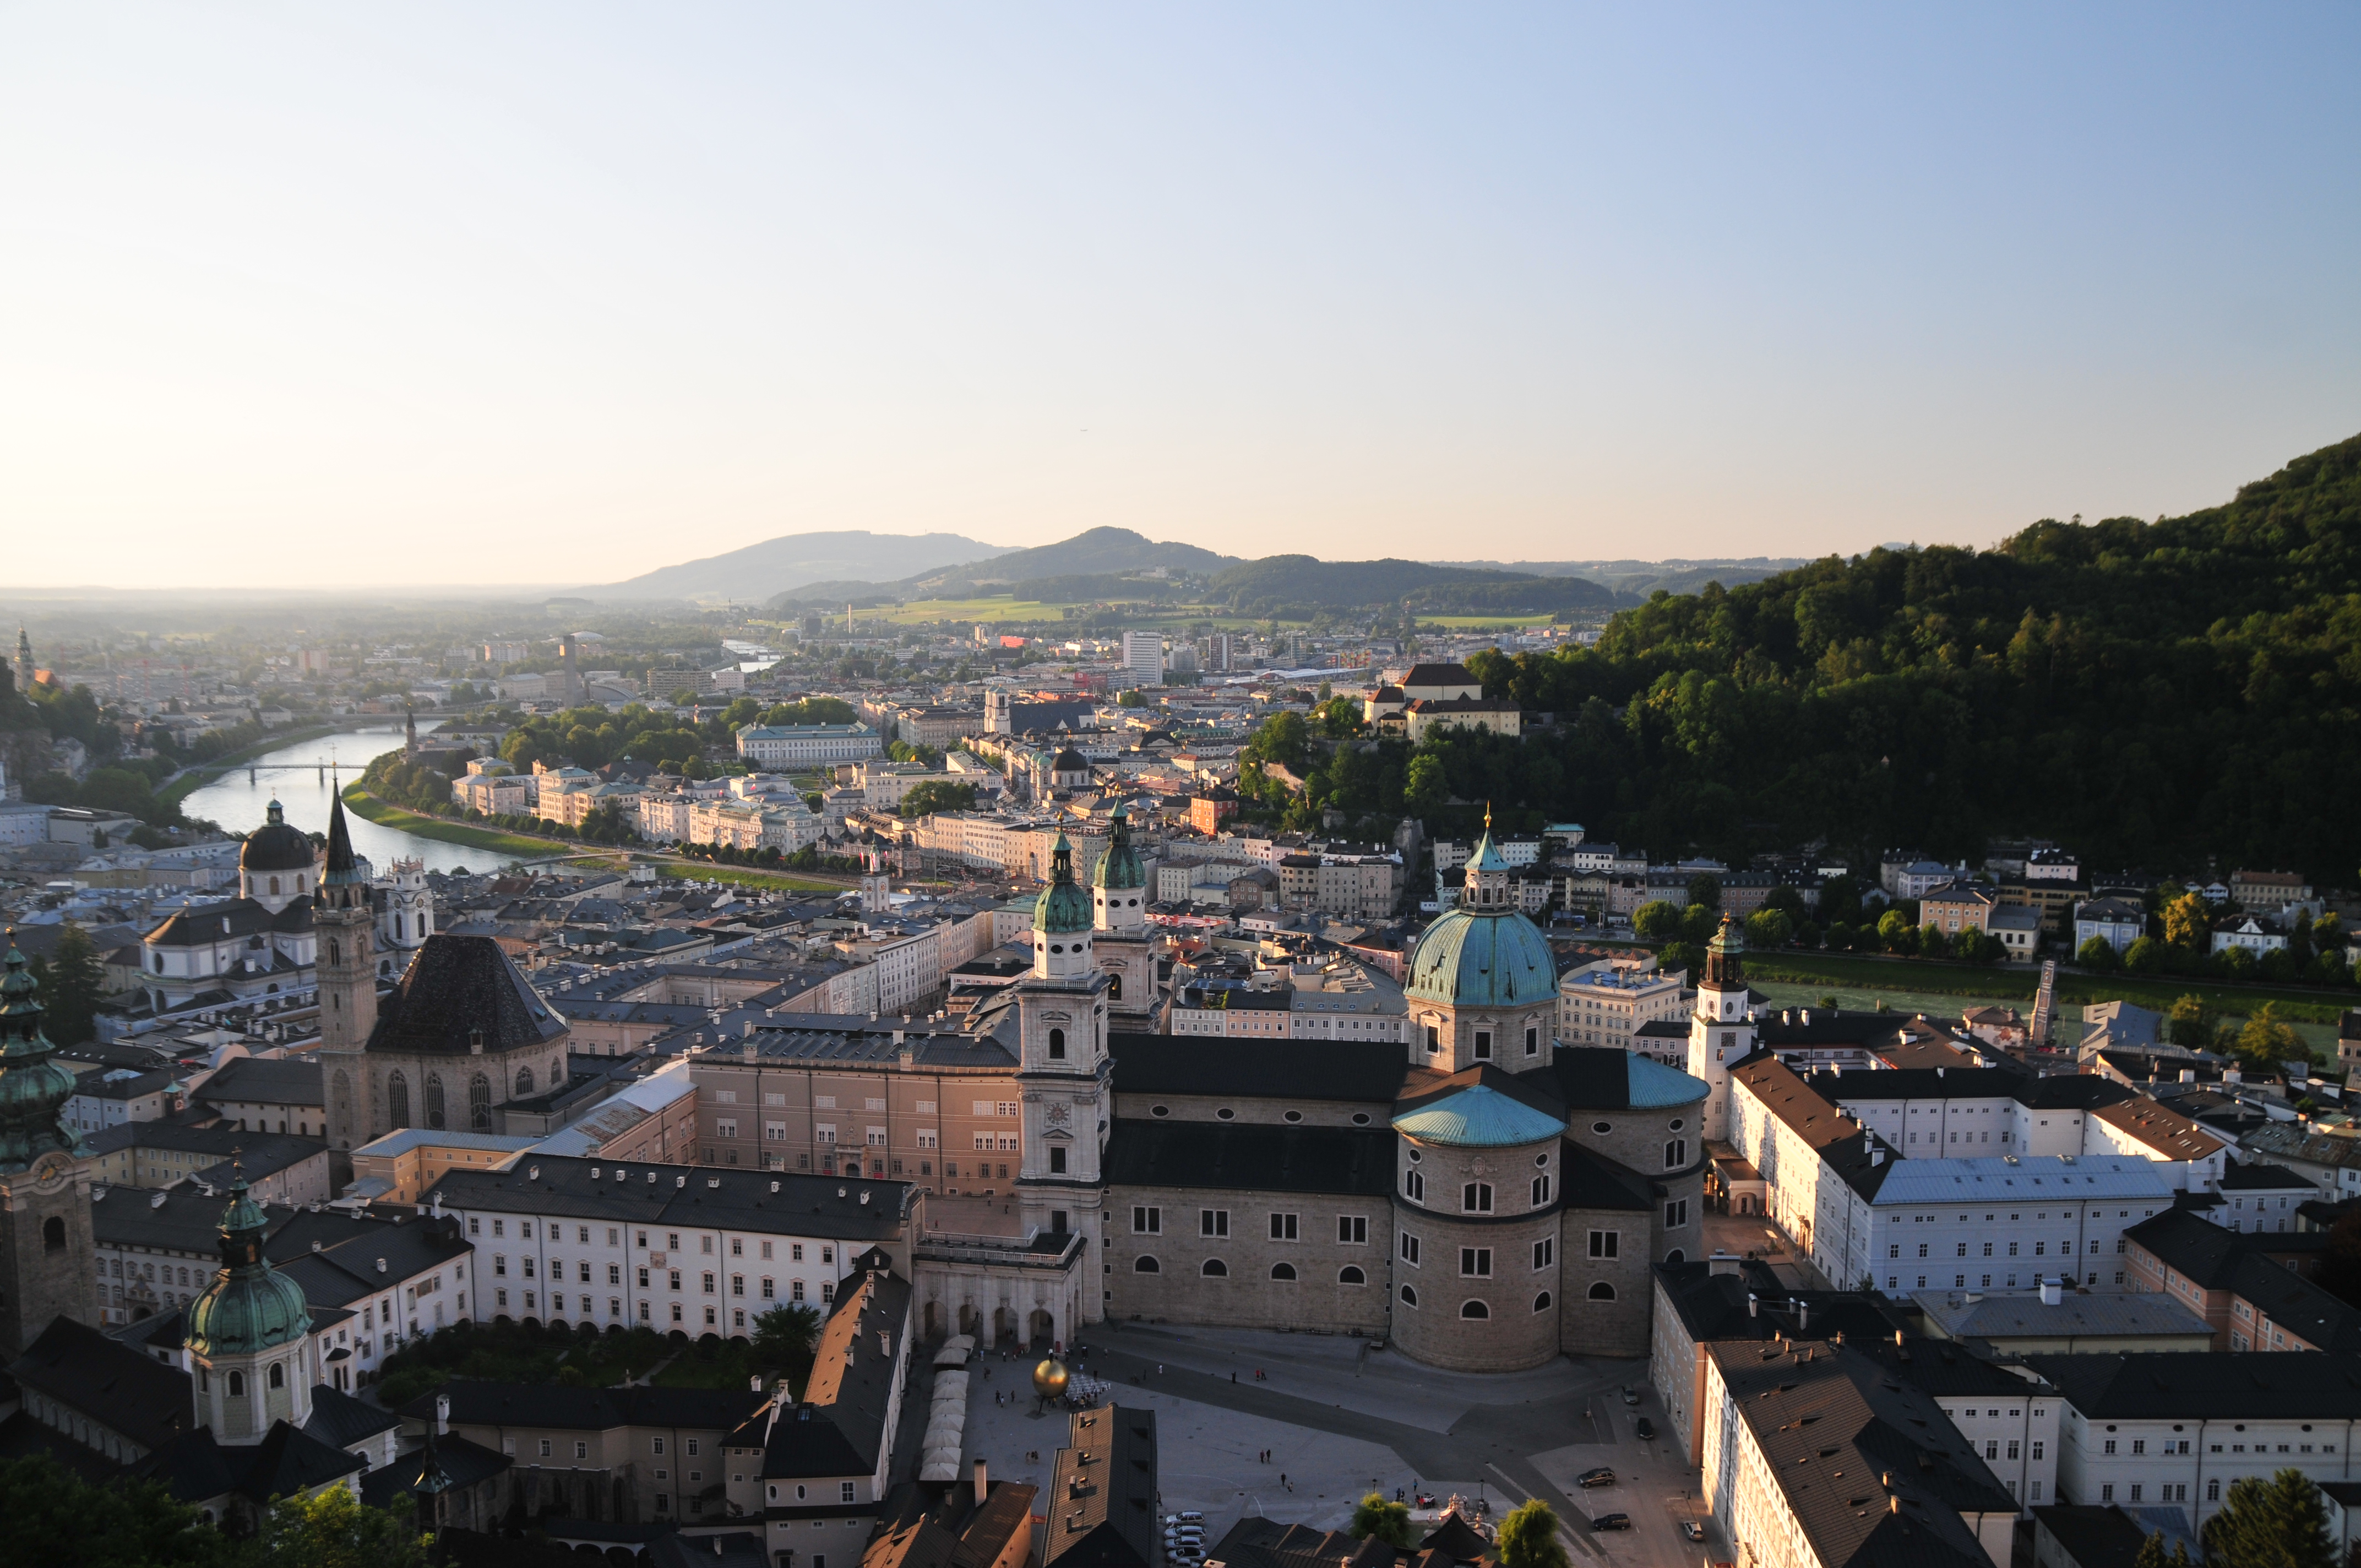
town, cityscape, panorama, nikon, tourism, salzburg, d300, salisburgo, aerial photography, human settlement